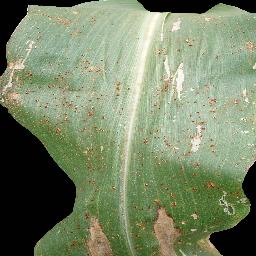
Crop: corn
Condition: (maize)_common_rust